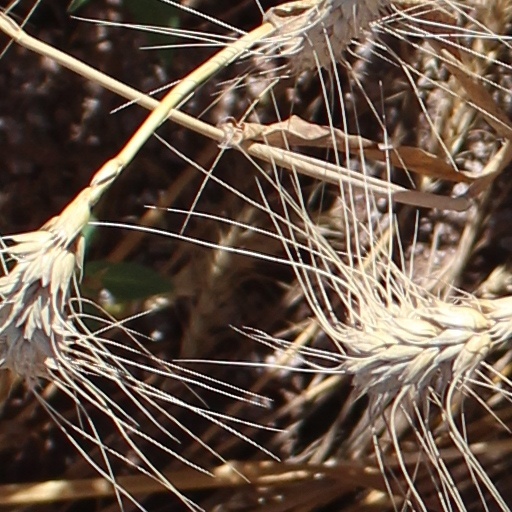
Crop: wheat